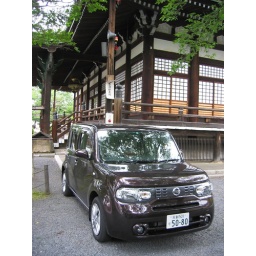
Another cute little car parked inside the temple grounds at Honryuji in the Nishijin area.